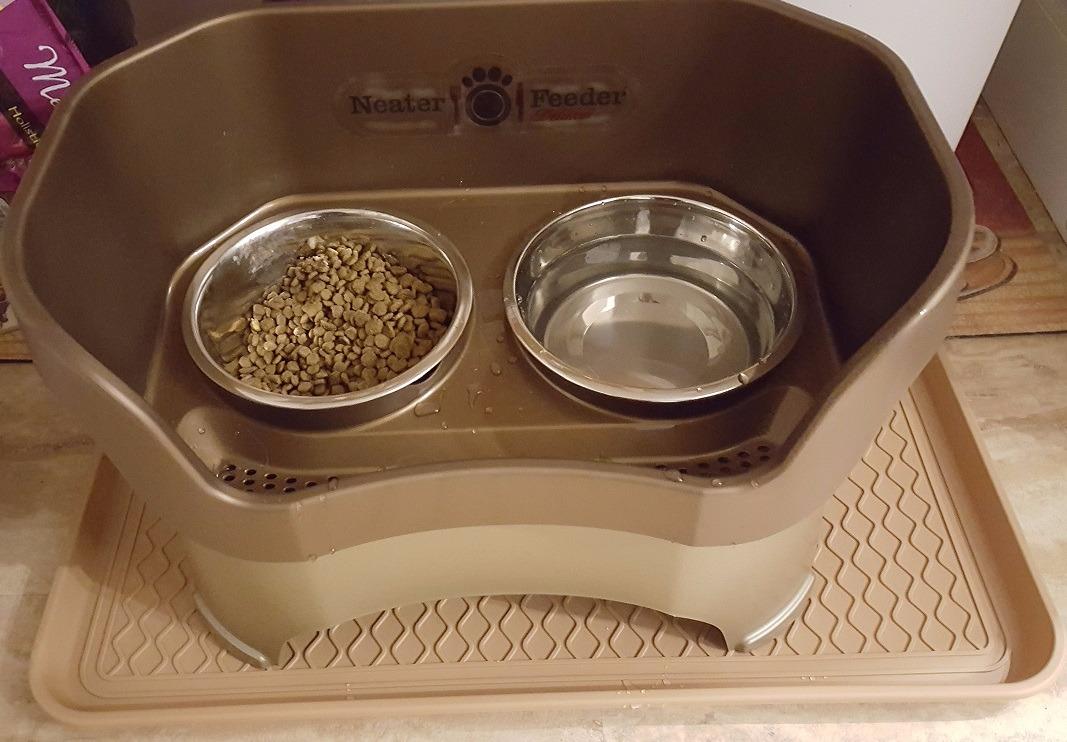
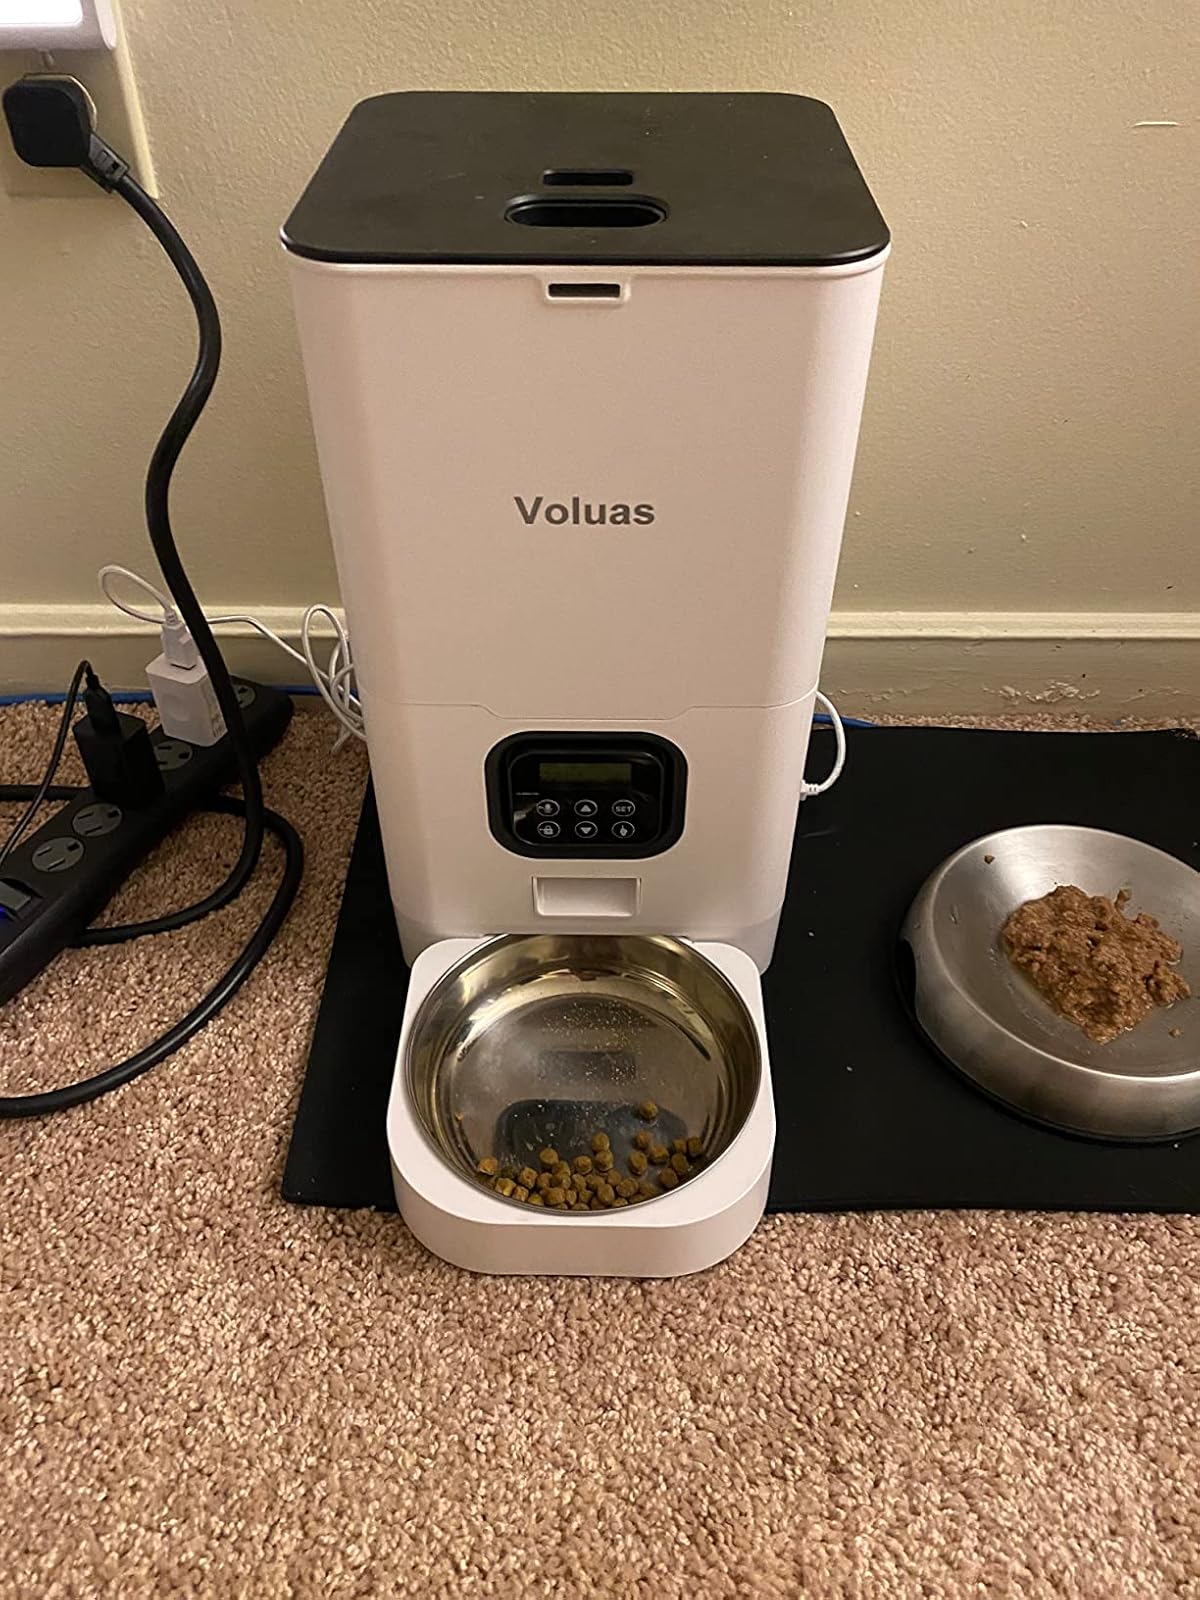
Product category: items_feeder
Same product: no